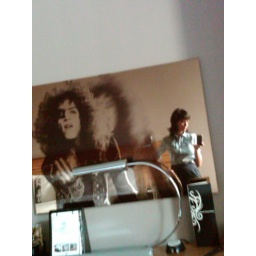
And my bathroom had prints of Sting riding his motorcycle above my toilet.